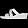
Label: Sandal